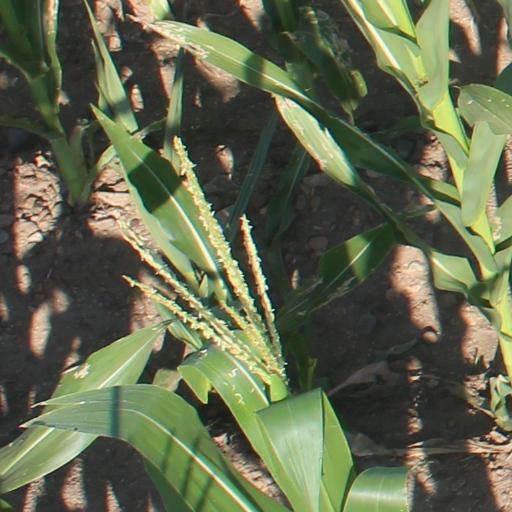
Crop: maize; corn